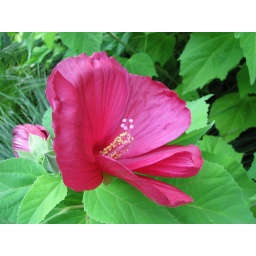
A red flower blooms. Taken in the Buck Gardens in Far Hills, New Jersey.